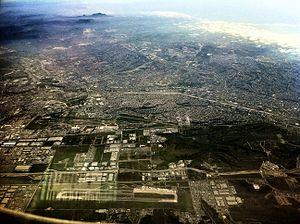
L'aéroport international Général Abelardo L. Rodríguez de Tijuana, Basse-Californie, au Mexique, est le deuxième aéroport mexicain le plus septentrional après celui de Mexicali. L'aéroport est situé dans la ville d'Otay Centenario, tout juste au sud de la frontière entre les États-Unis et le Mexique. Il a traité 4 853 797 passagers en 2015 et 6 332 500 en 2016. C'est le cinquième aéroport le plus fréquenté au Mexique après celui de Mexico-B. Juárez, Cancún, Guadalajara-M. Hidalgo y Costilla et Monterrey-M. Escobedo. L'aéroport peut gérer jusqu'à 10 millions de passagers par an et 360 vols par jour.